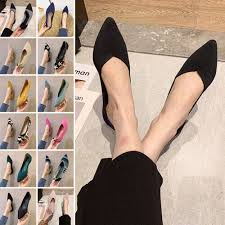
Label: Ballet Flat